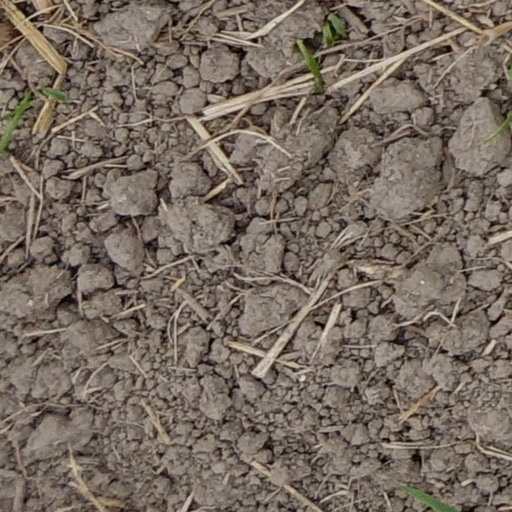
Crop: wheat